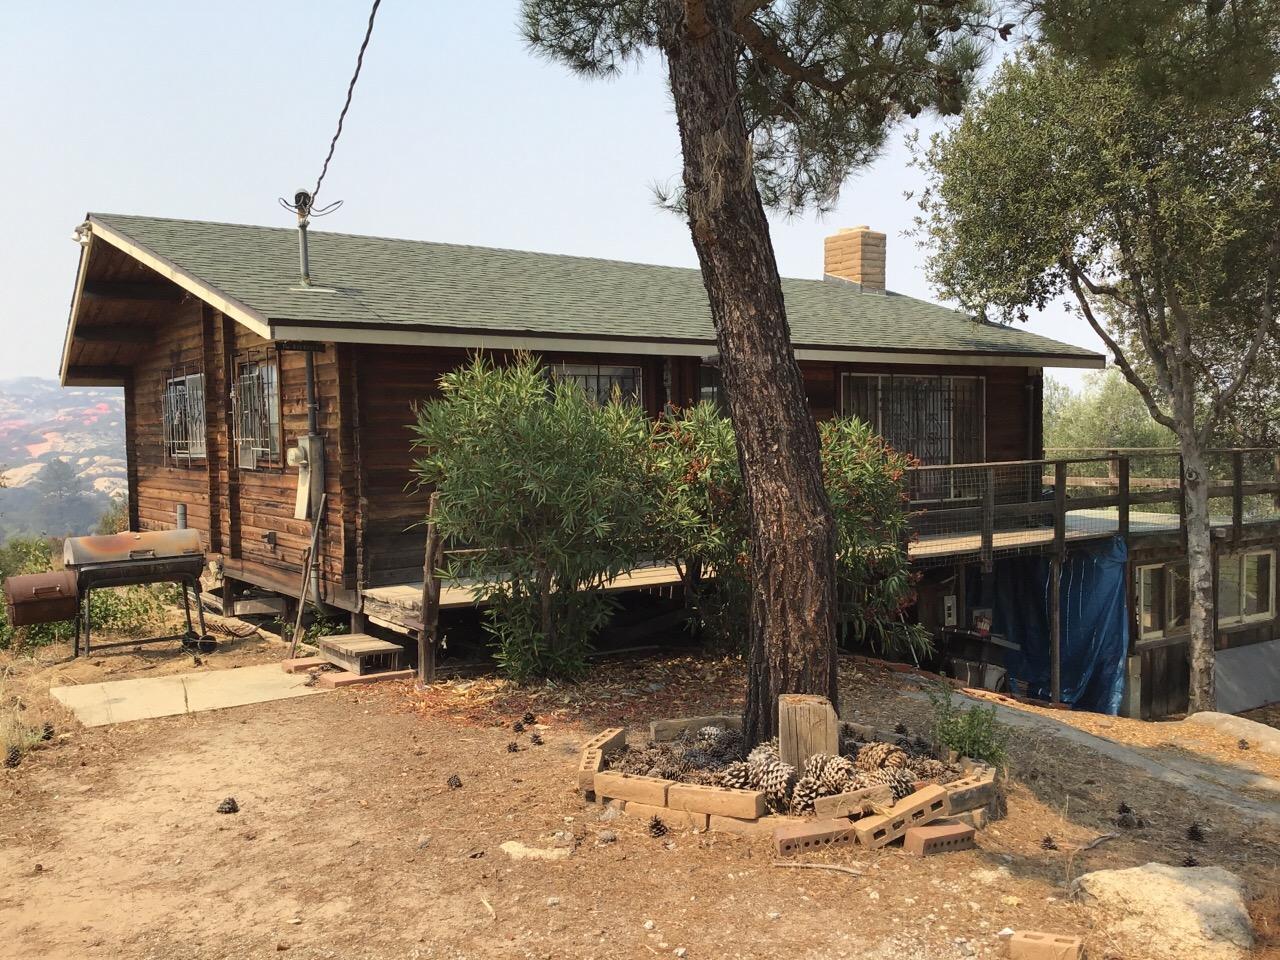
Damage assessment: no_damage